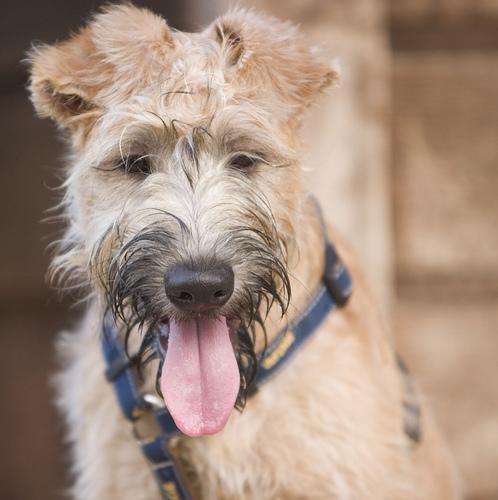
soft-coated_wheaten_terrier